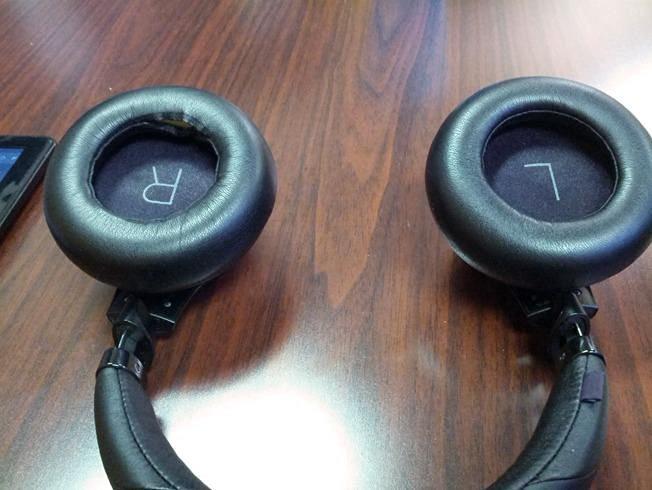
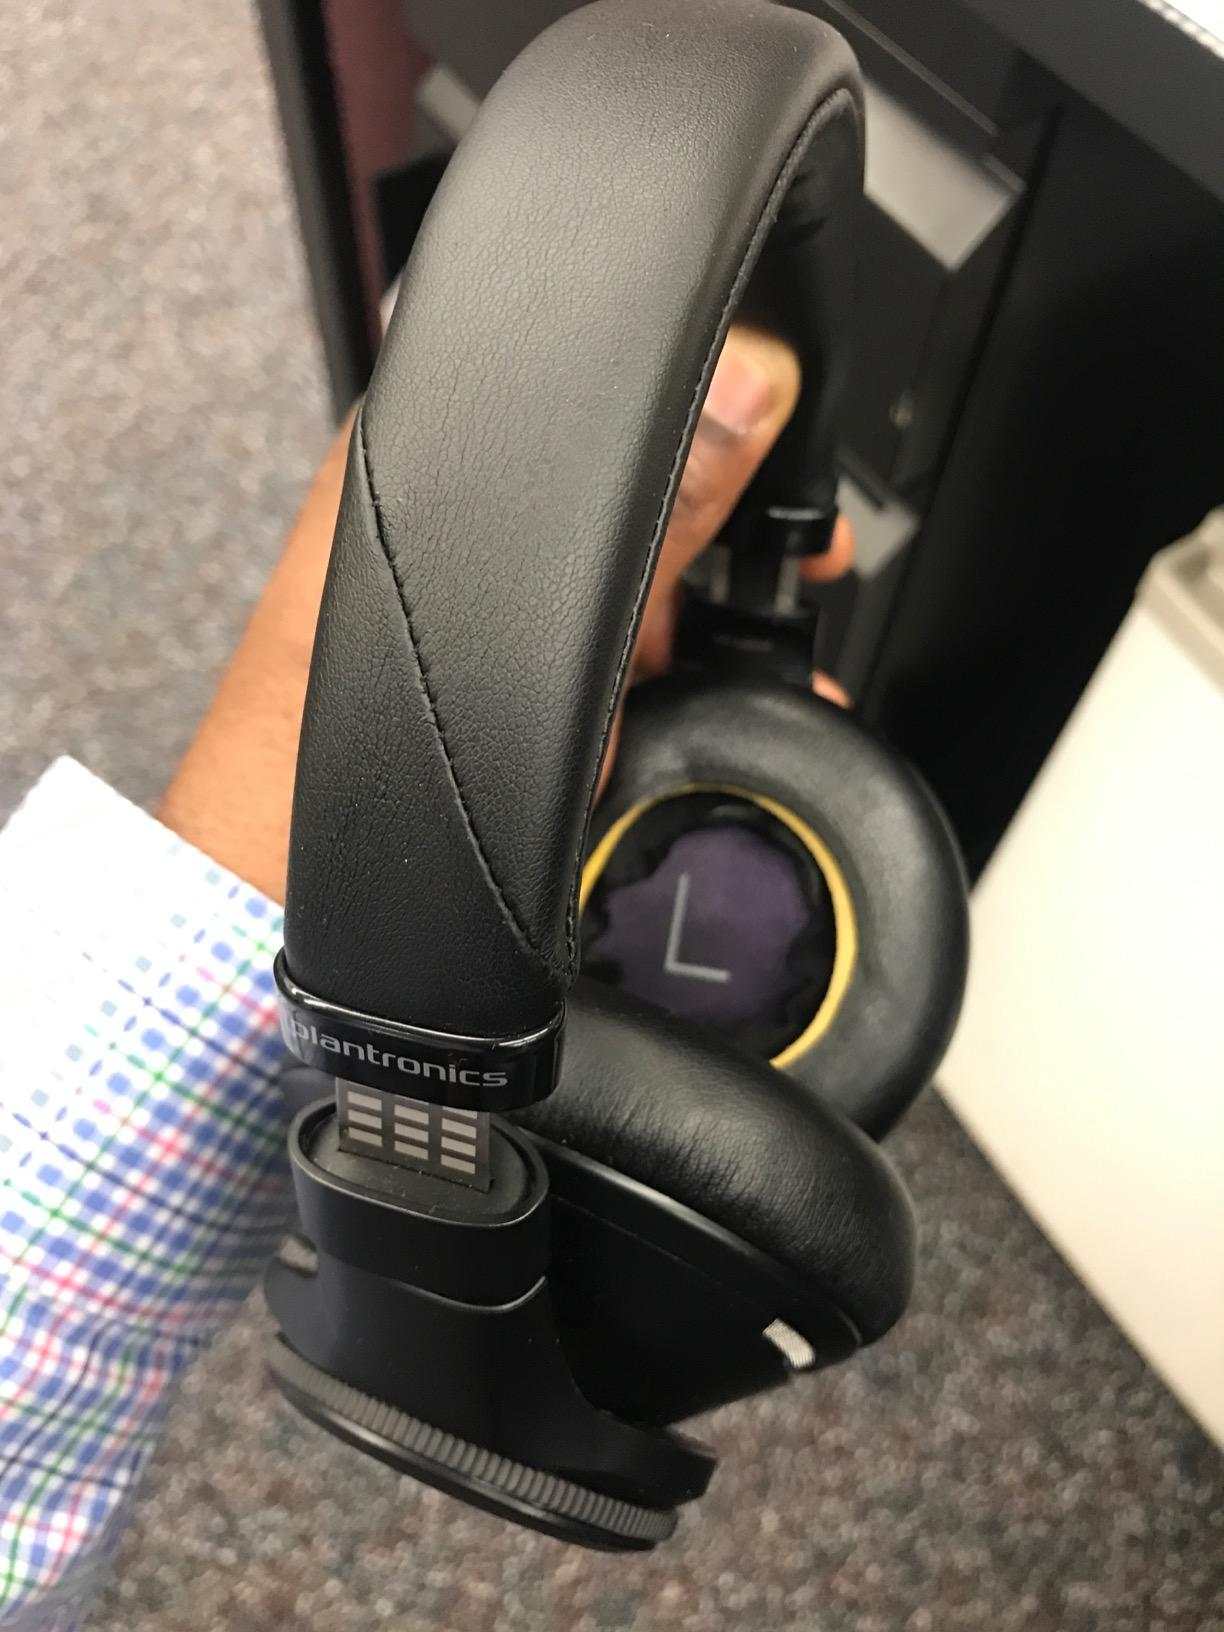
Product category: headphones
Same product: yes